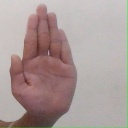
अक्षर: ध